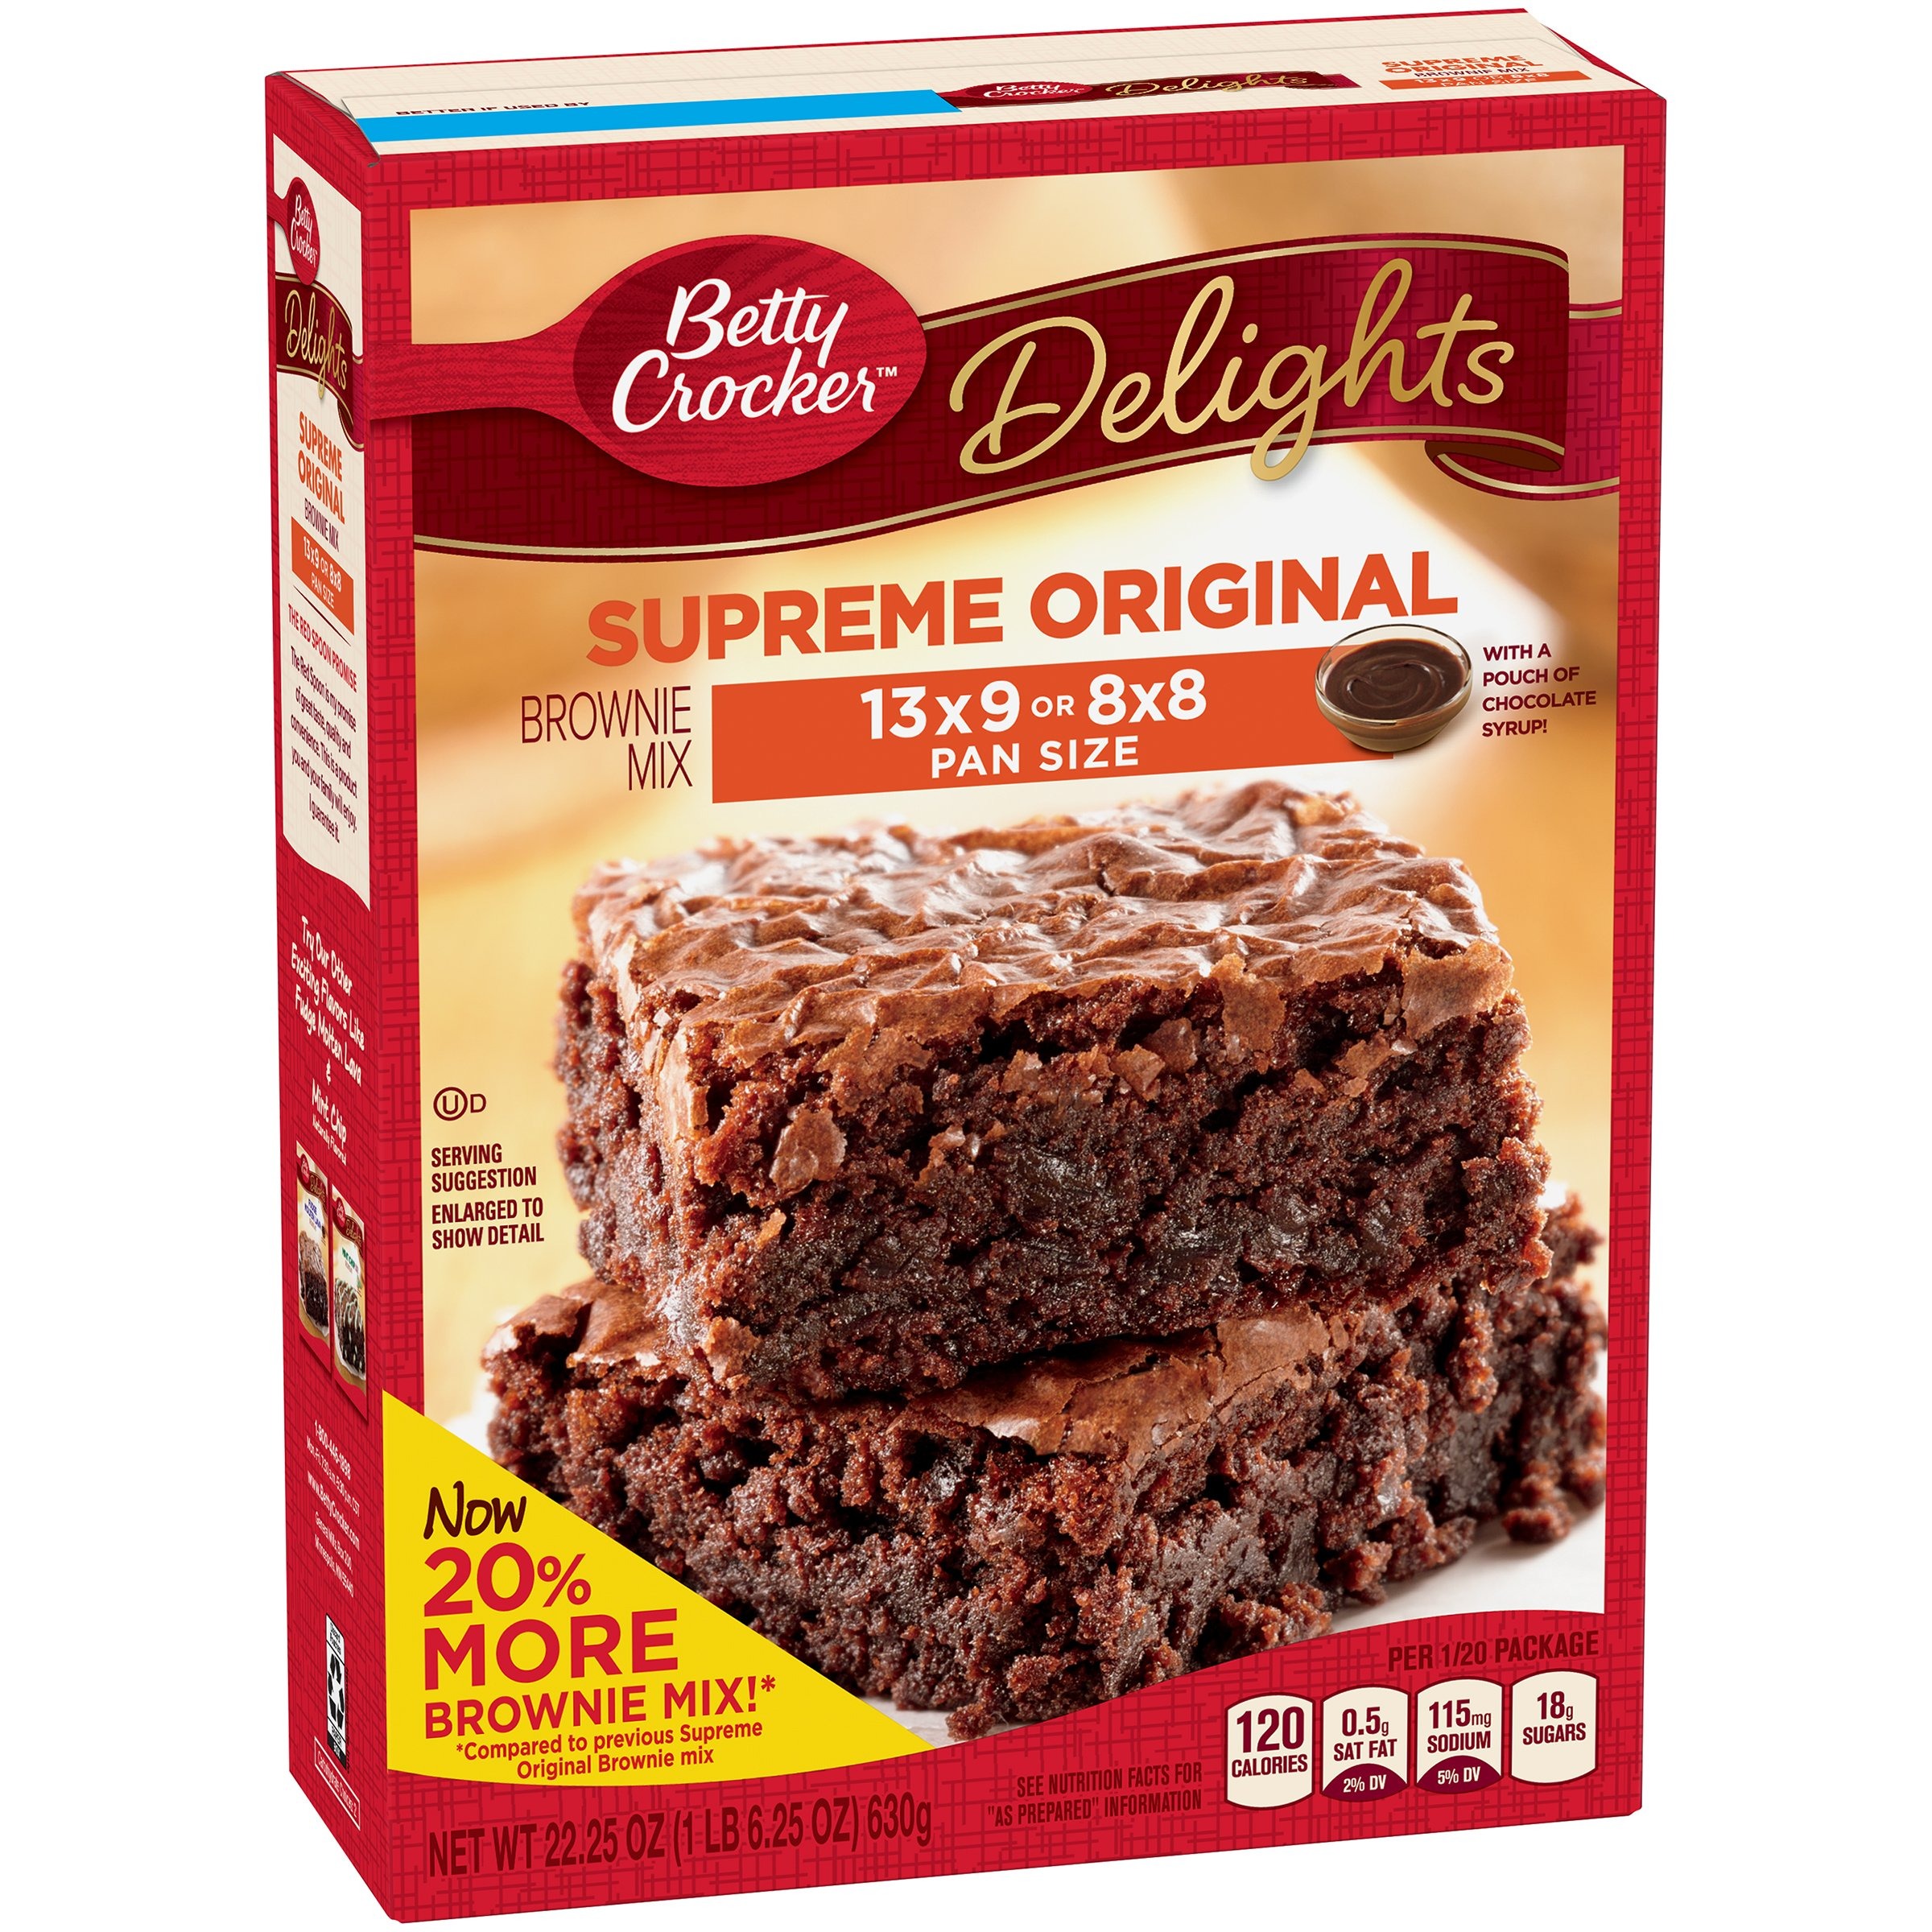
Item Name: Betty Crocker Delights, Supreme Original Brownie Mix, 22.25 Oz Box (Pack of 8)
Bullet Point 1: BROWNIE MIX: Bake a delicious dessert with this brownie mix that makes gooey, mouth-watering brownies; top with the included chocolate syrup for an extra sweet treat
Bullet Point 2: QUICK AND EASY: Make brownie mix without the usual mess; just add a few simple ingredients as directed and pop in the oven for a delightful treat any time of day
Bullet Point 3: HOMEMADE TASTE: Bake life sweeter with Betty Crocker brownie mix, promising a delicious, homemade taste every time
Bullet Point 4: NOW MAKES 15% MORE: Includes 8 boxes of 22.25 oz baking mix; An everyday pantry staple
Value: 178.0
Unit: oz

Price: 3.19